Princess Charlotte Amalie Wilhelmine of Schleswig-Holstein-Sonderburg-Plön

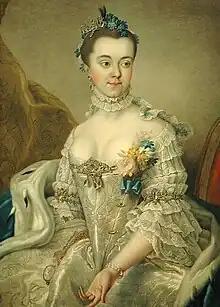
The Duchess of Augustenburg by Stefano Torelli

Charlotte Amalie Wilhelmine of (Schleswig-)Holstein-Plön ("Charlotte Amalie Vilhelmine af Slesvig-Holsten-Pløn" in Danish) (23 April 1744 – 11 October 1770), was a princess of the Duchy of Schleswig-Holstein-Sonderburg-Plön (or Holstein-Plön), a cadet branch of the Danish royal family. She was born at Plön to Frederick Charles, Duke of Schleswig-Holstein-Sonderburg-Plön and his wife Countess Christiane Armgard von Reventlow, the fourth of their five children.